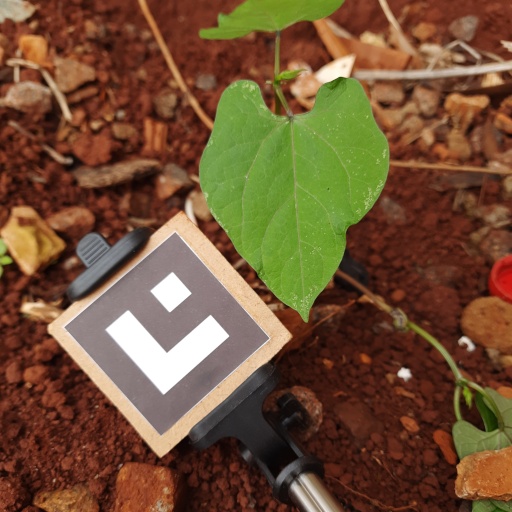
Observations: wavy surface, no eating holes, under shade